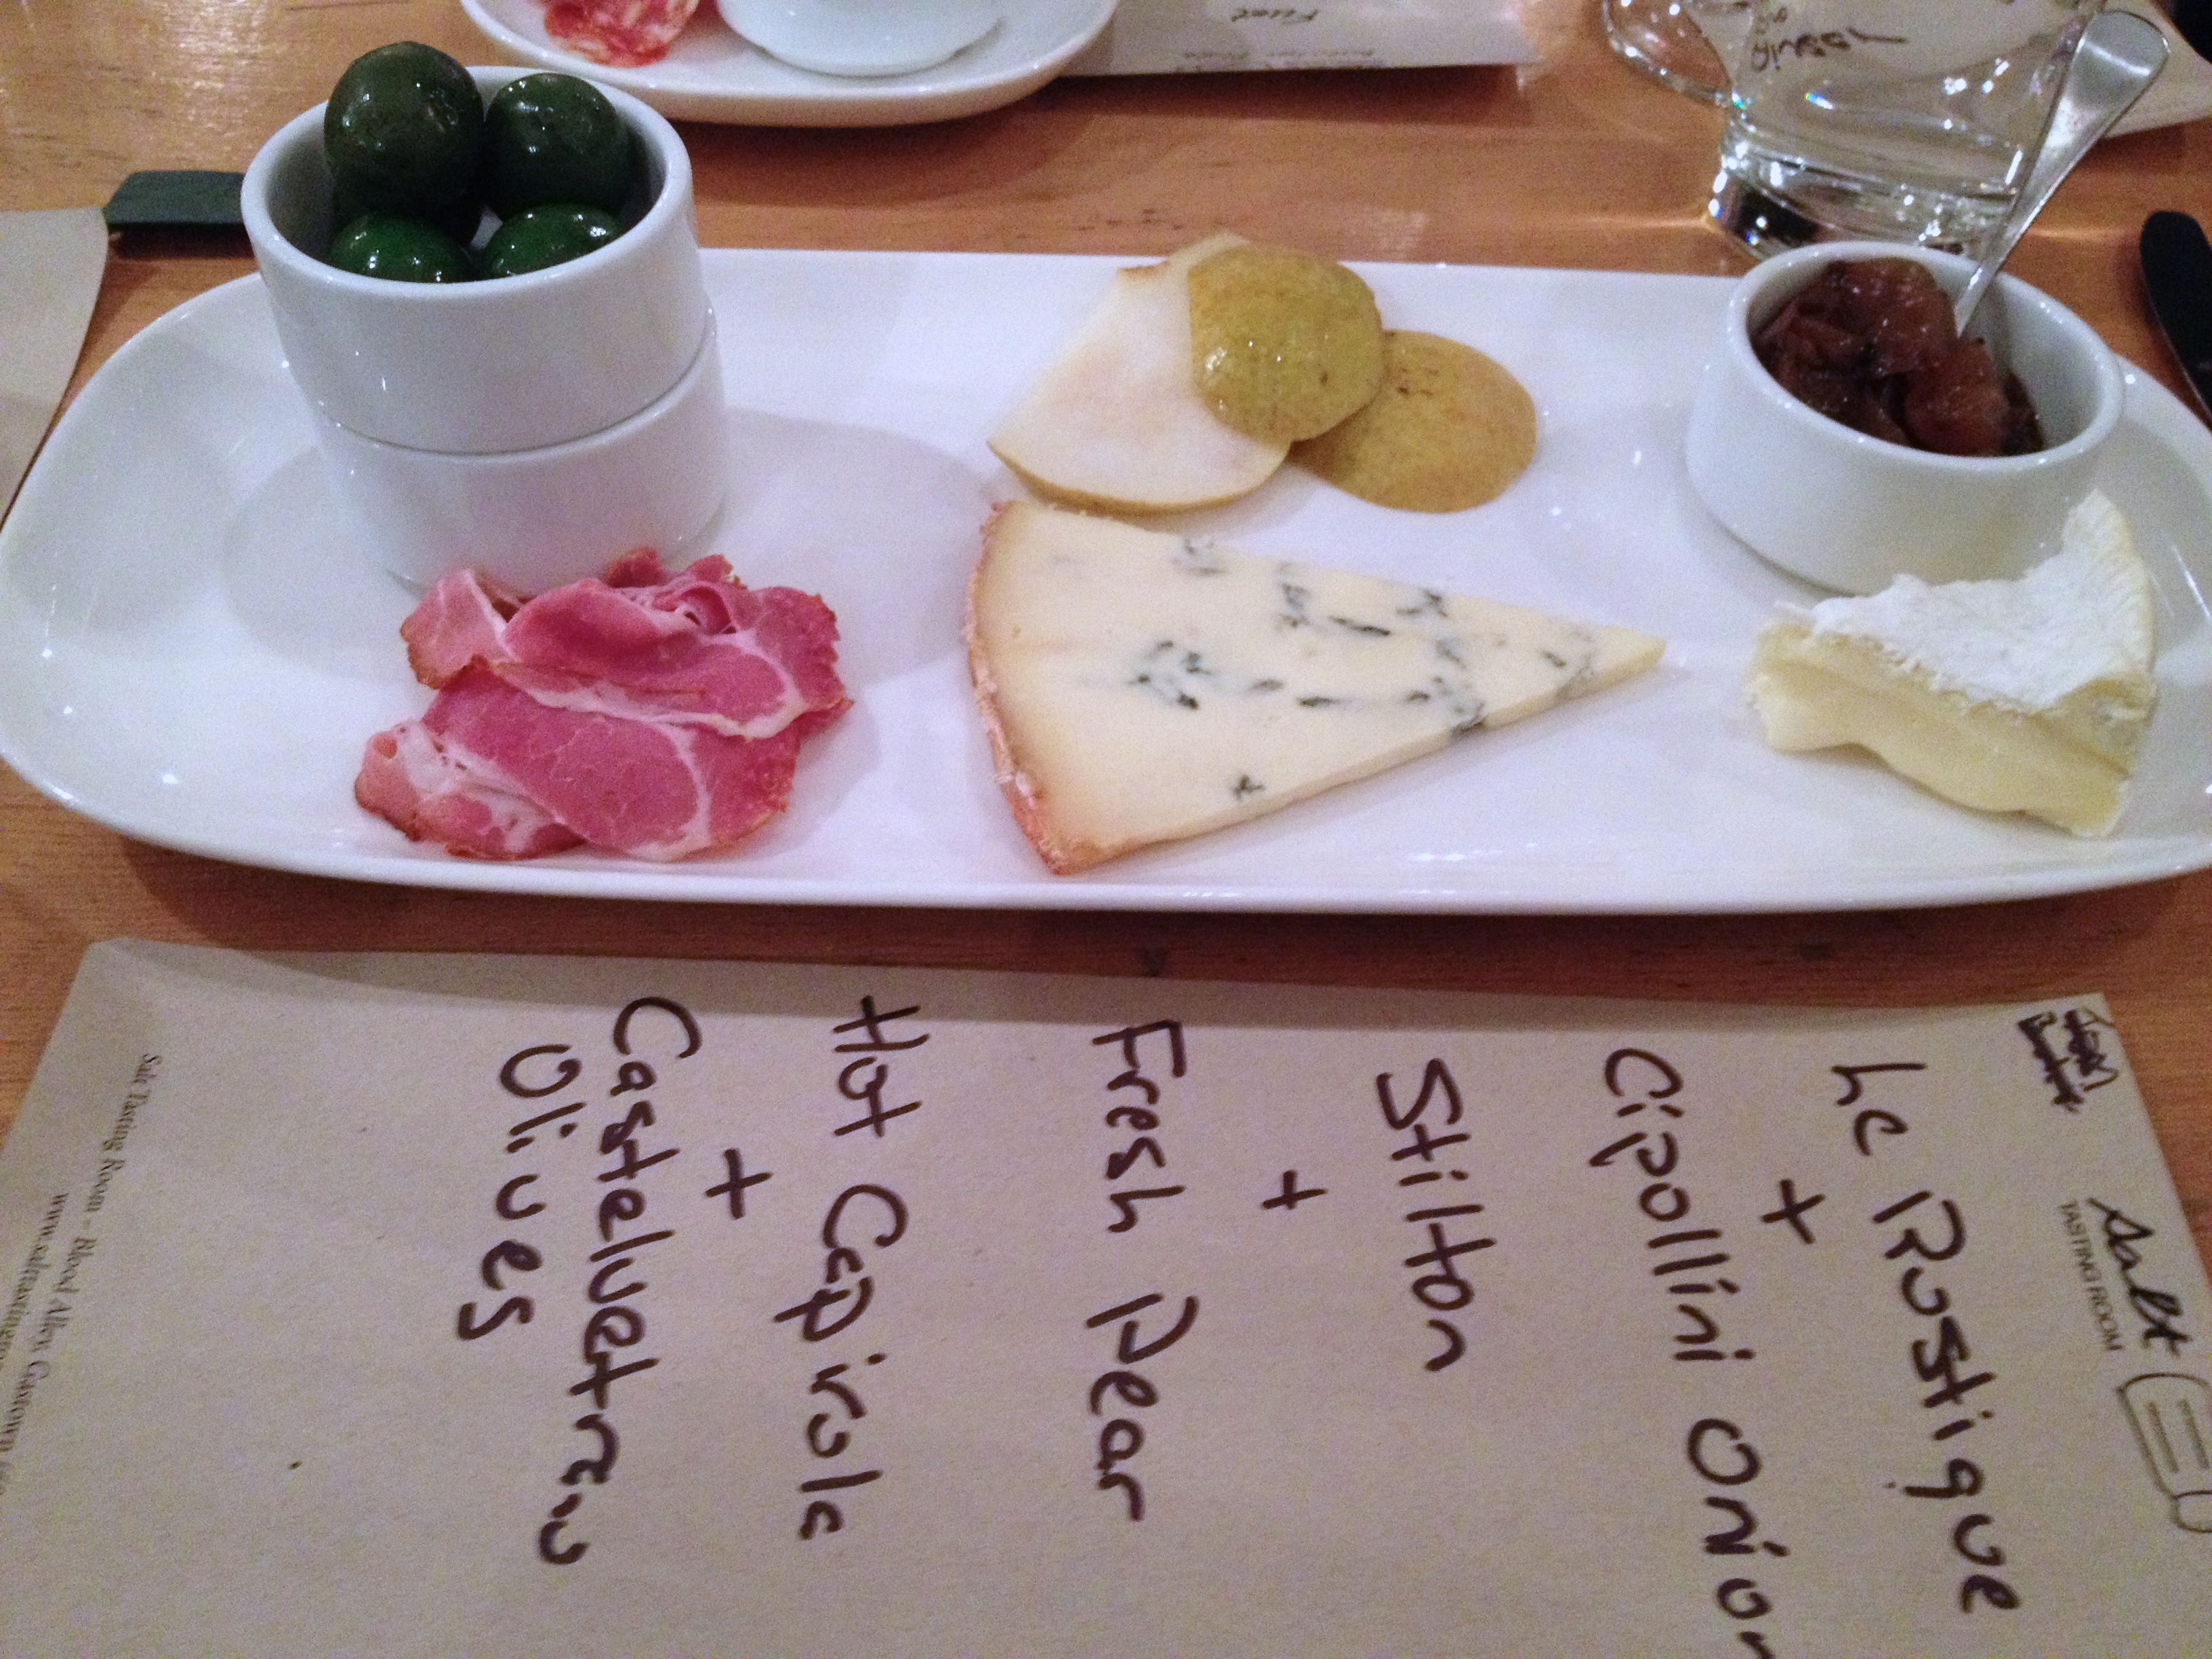
dish, meal, food, breakfast, lunch, cuisine, asian food, opened12, brunch